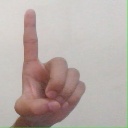
अक्षर: ड